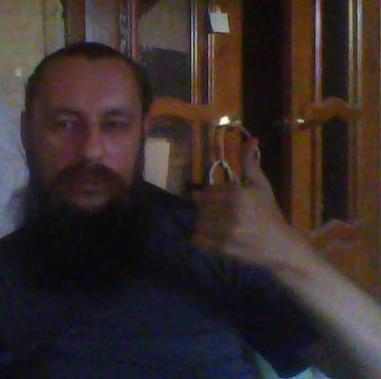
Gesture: like